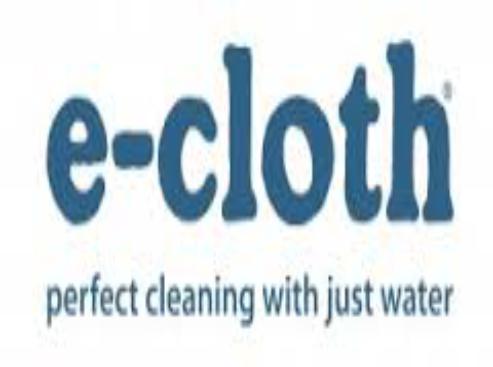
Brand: E-CLOTH
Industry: Necessities